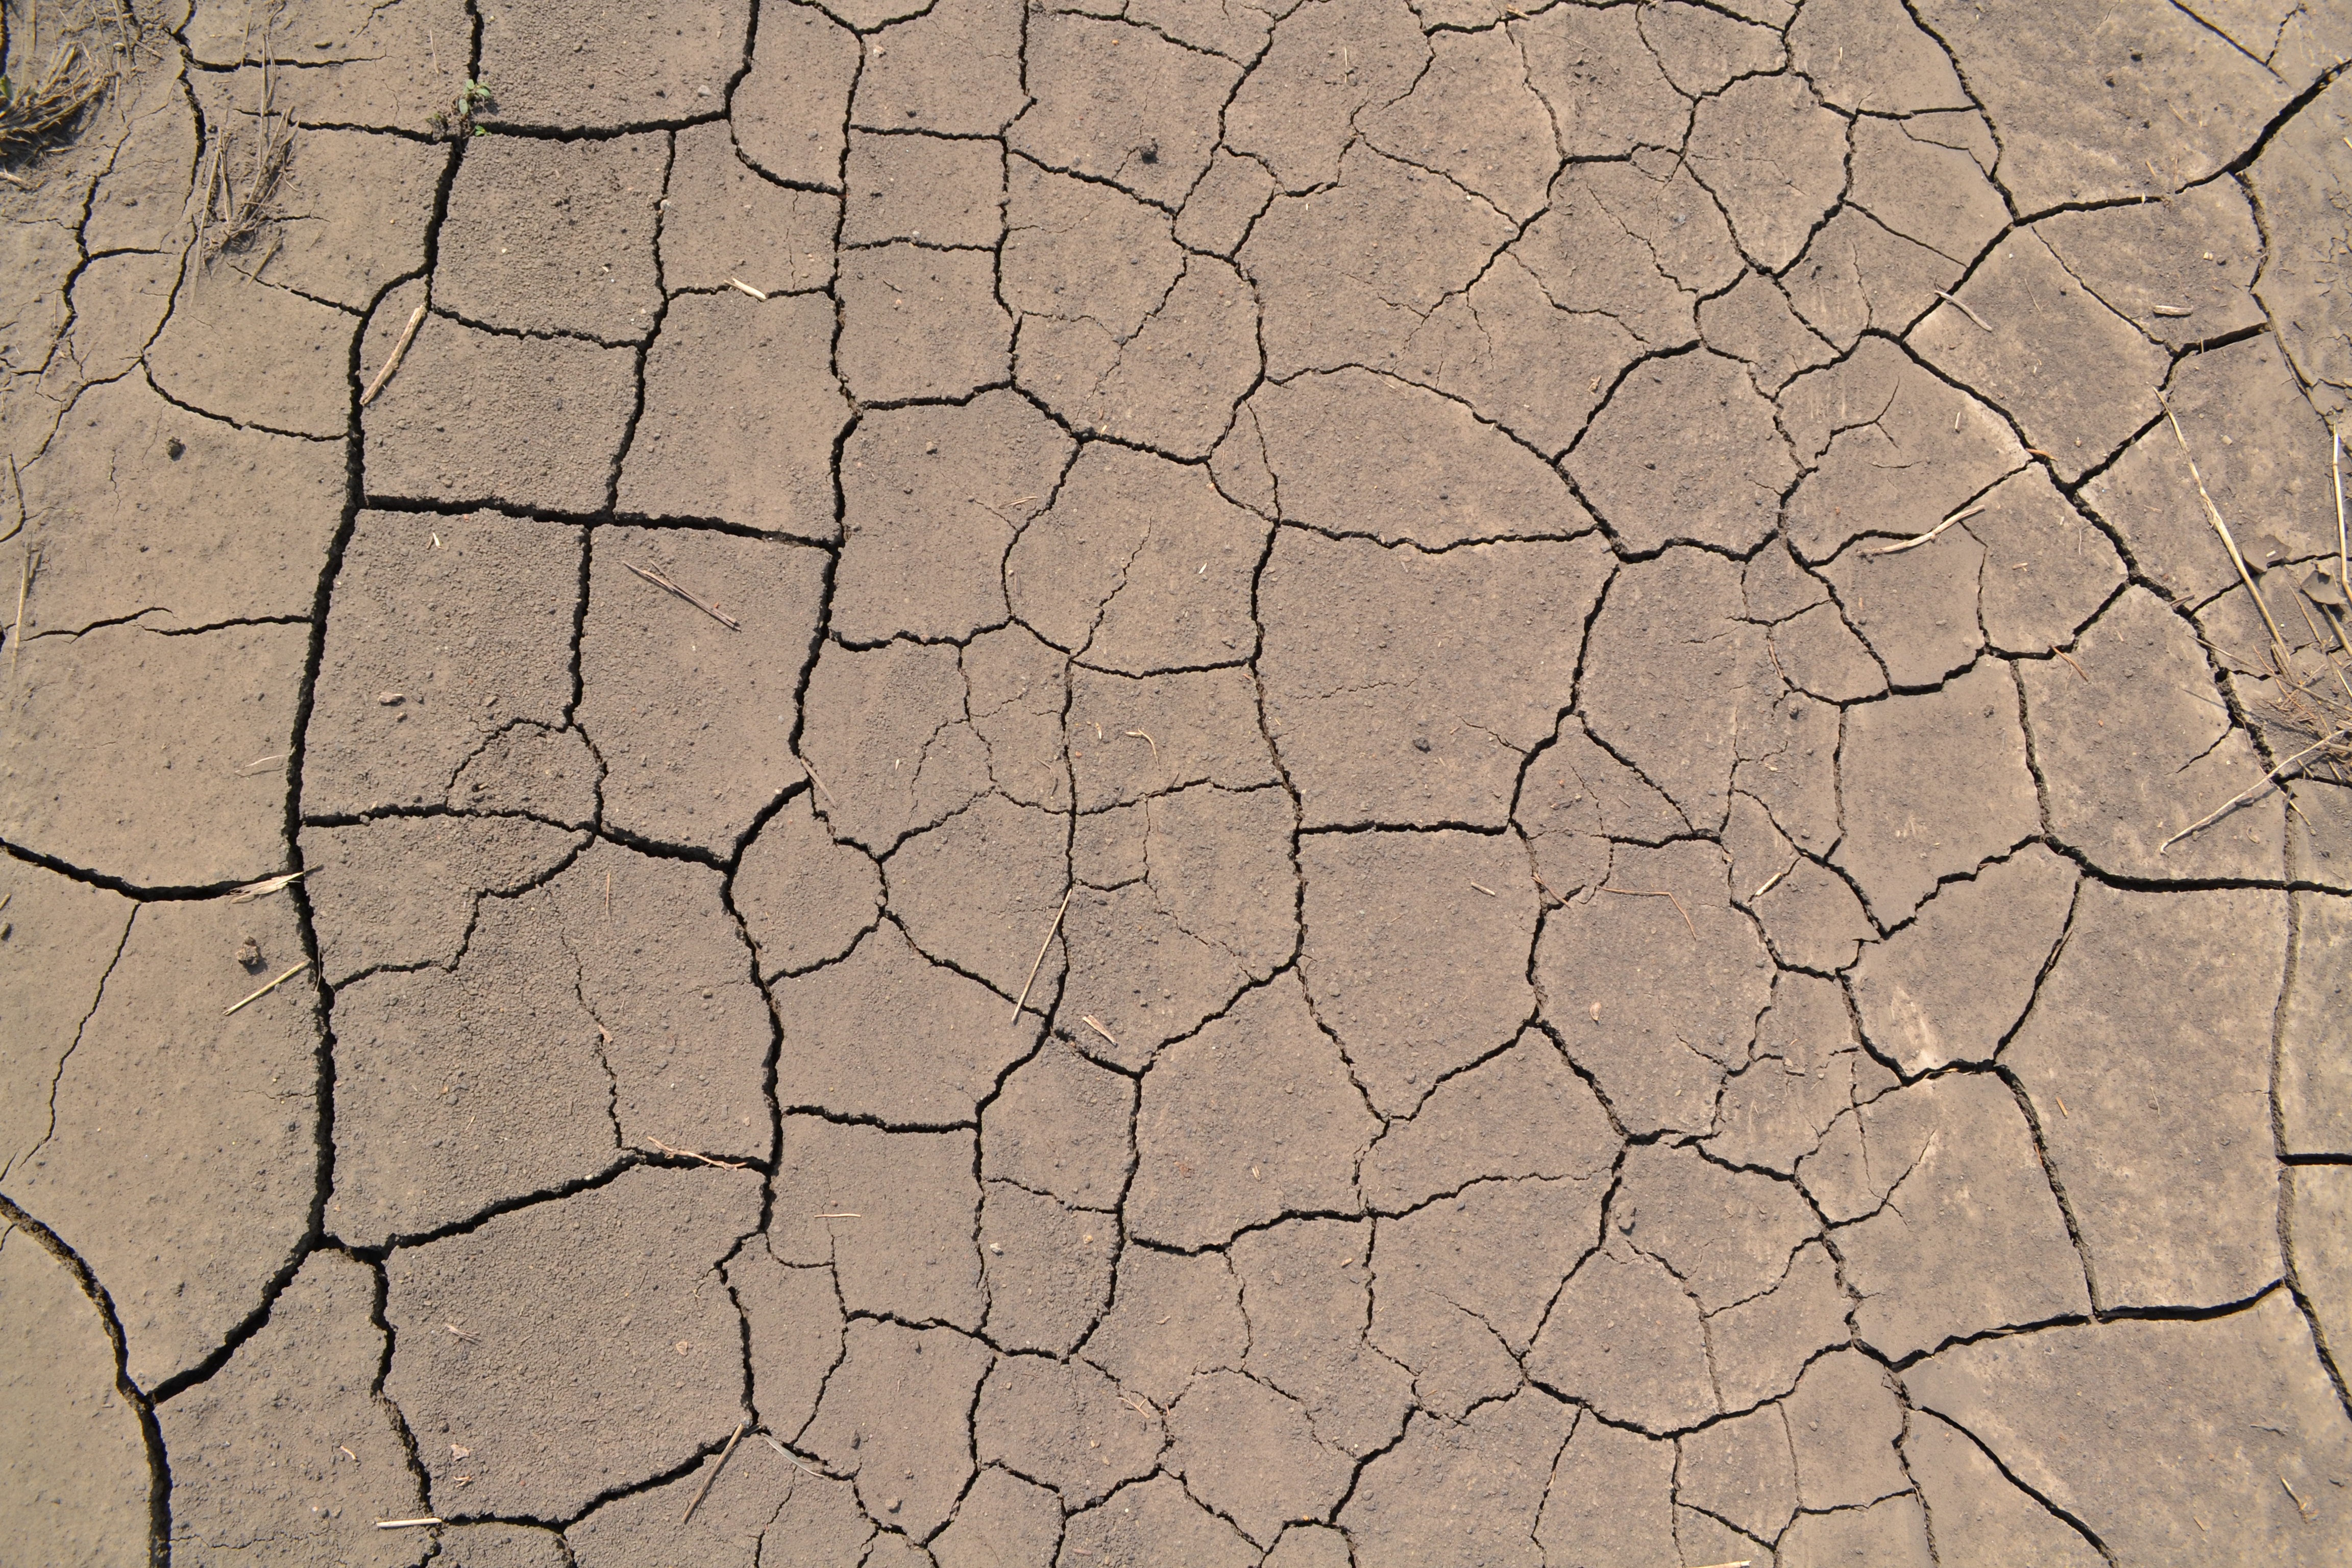
texture, desert, floor, cobblestone, land, asphalt, dry, pattern, line, dirt, brown, soil, crack, circle, drought, flooring, road surface, parched